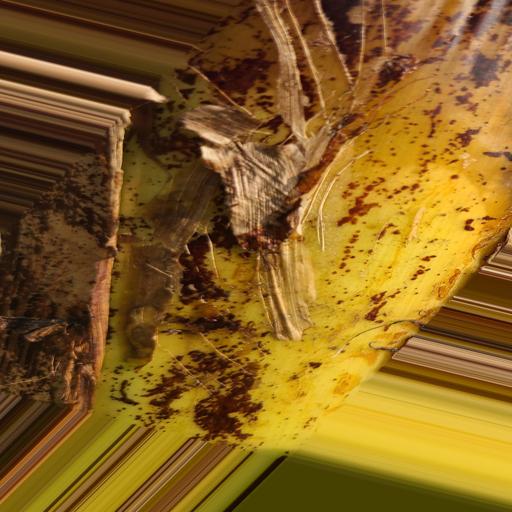
Label: bract_mosaic_virus